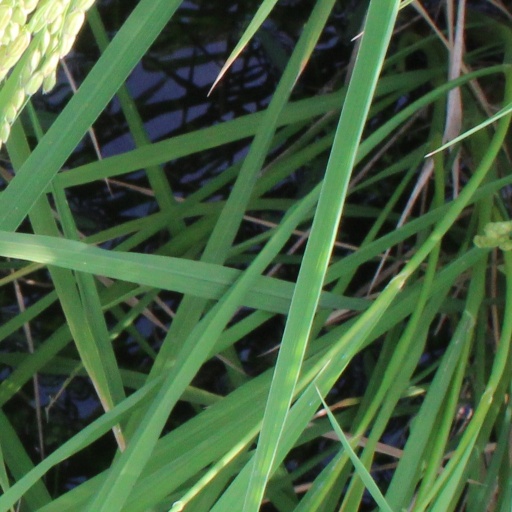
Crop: rice